Ken Gonzales-Day

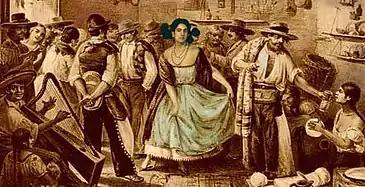
Ken Gonzales-Day, "Ramonacita at the Cantina" from "Bone-Grass Boy: The Secret Banks of the Conejos River" (1993–6, 2017)

Gonzales-Day's early art focuses on issues surrounding identity, multiculturalism and prejudice—which relate to his own liminal position as a gay Mexican-American—and on broader social concerns, including the AIDS crisis, queer rights, and immigration. "Bone Grass Boy: The Secret Banks of the Conejos River" (1993–6, recreated in 2017) explores these issues through the lens of his family's complex genealogy, which he re-envisioned as an invented Mexican–American War-era narrative whose partial text is presented as a historical artifact. The project combines the appropriation of master-painting poses and scenes, Pictures Generation-style costumed self-portraiture, and early digital imaging techniques in photographic tableaux in which Gonzales-Day portrays a wide cast of female and male ancestors/characters. His reassembled version added installation elements, including full-wall genealogical and regional mural-map renderings. "Artillery"'s Annabel Osberg calls it "a conceptual yet cuttingly poignant photo-novella"; other reviewers described it as eerily timeless and timely, historical and futuristic, with a "ghostly sensuality."